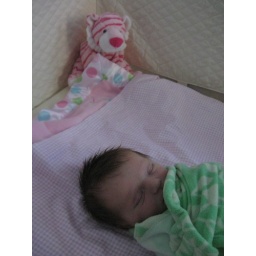
Anya stalked by the rare pink tiger